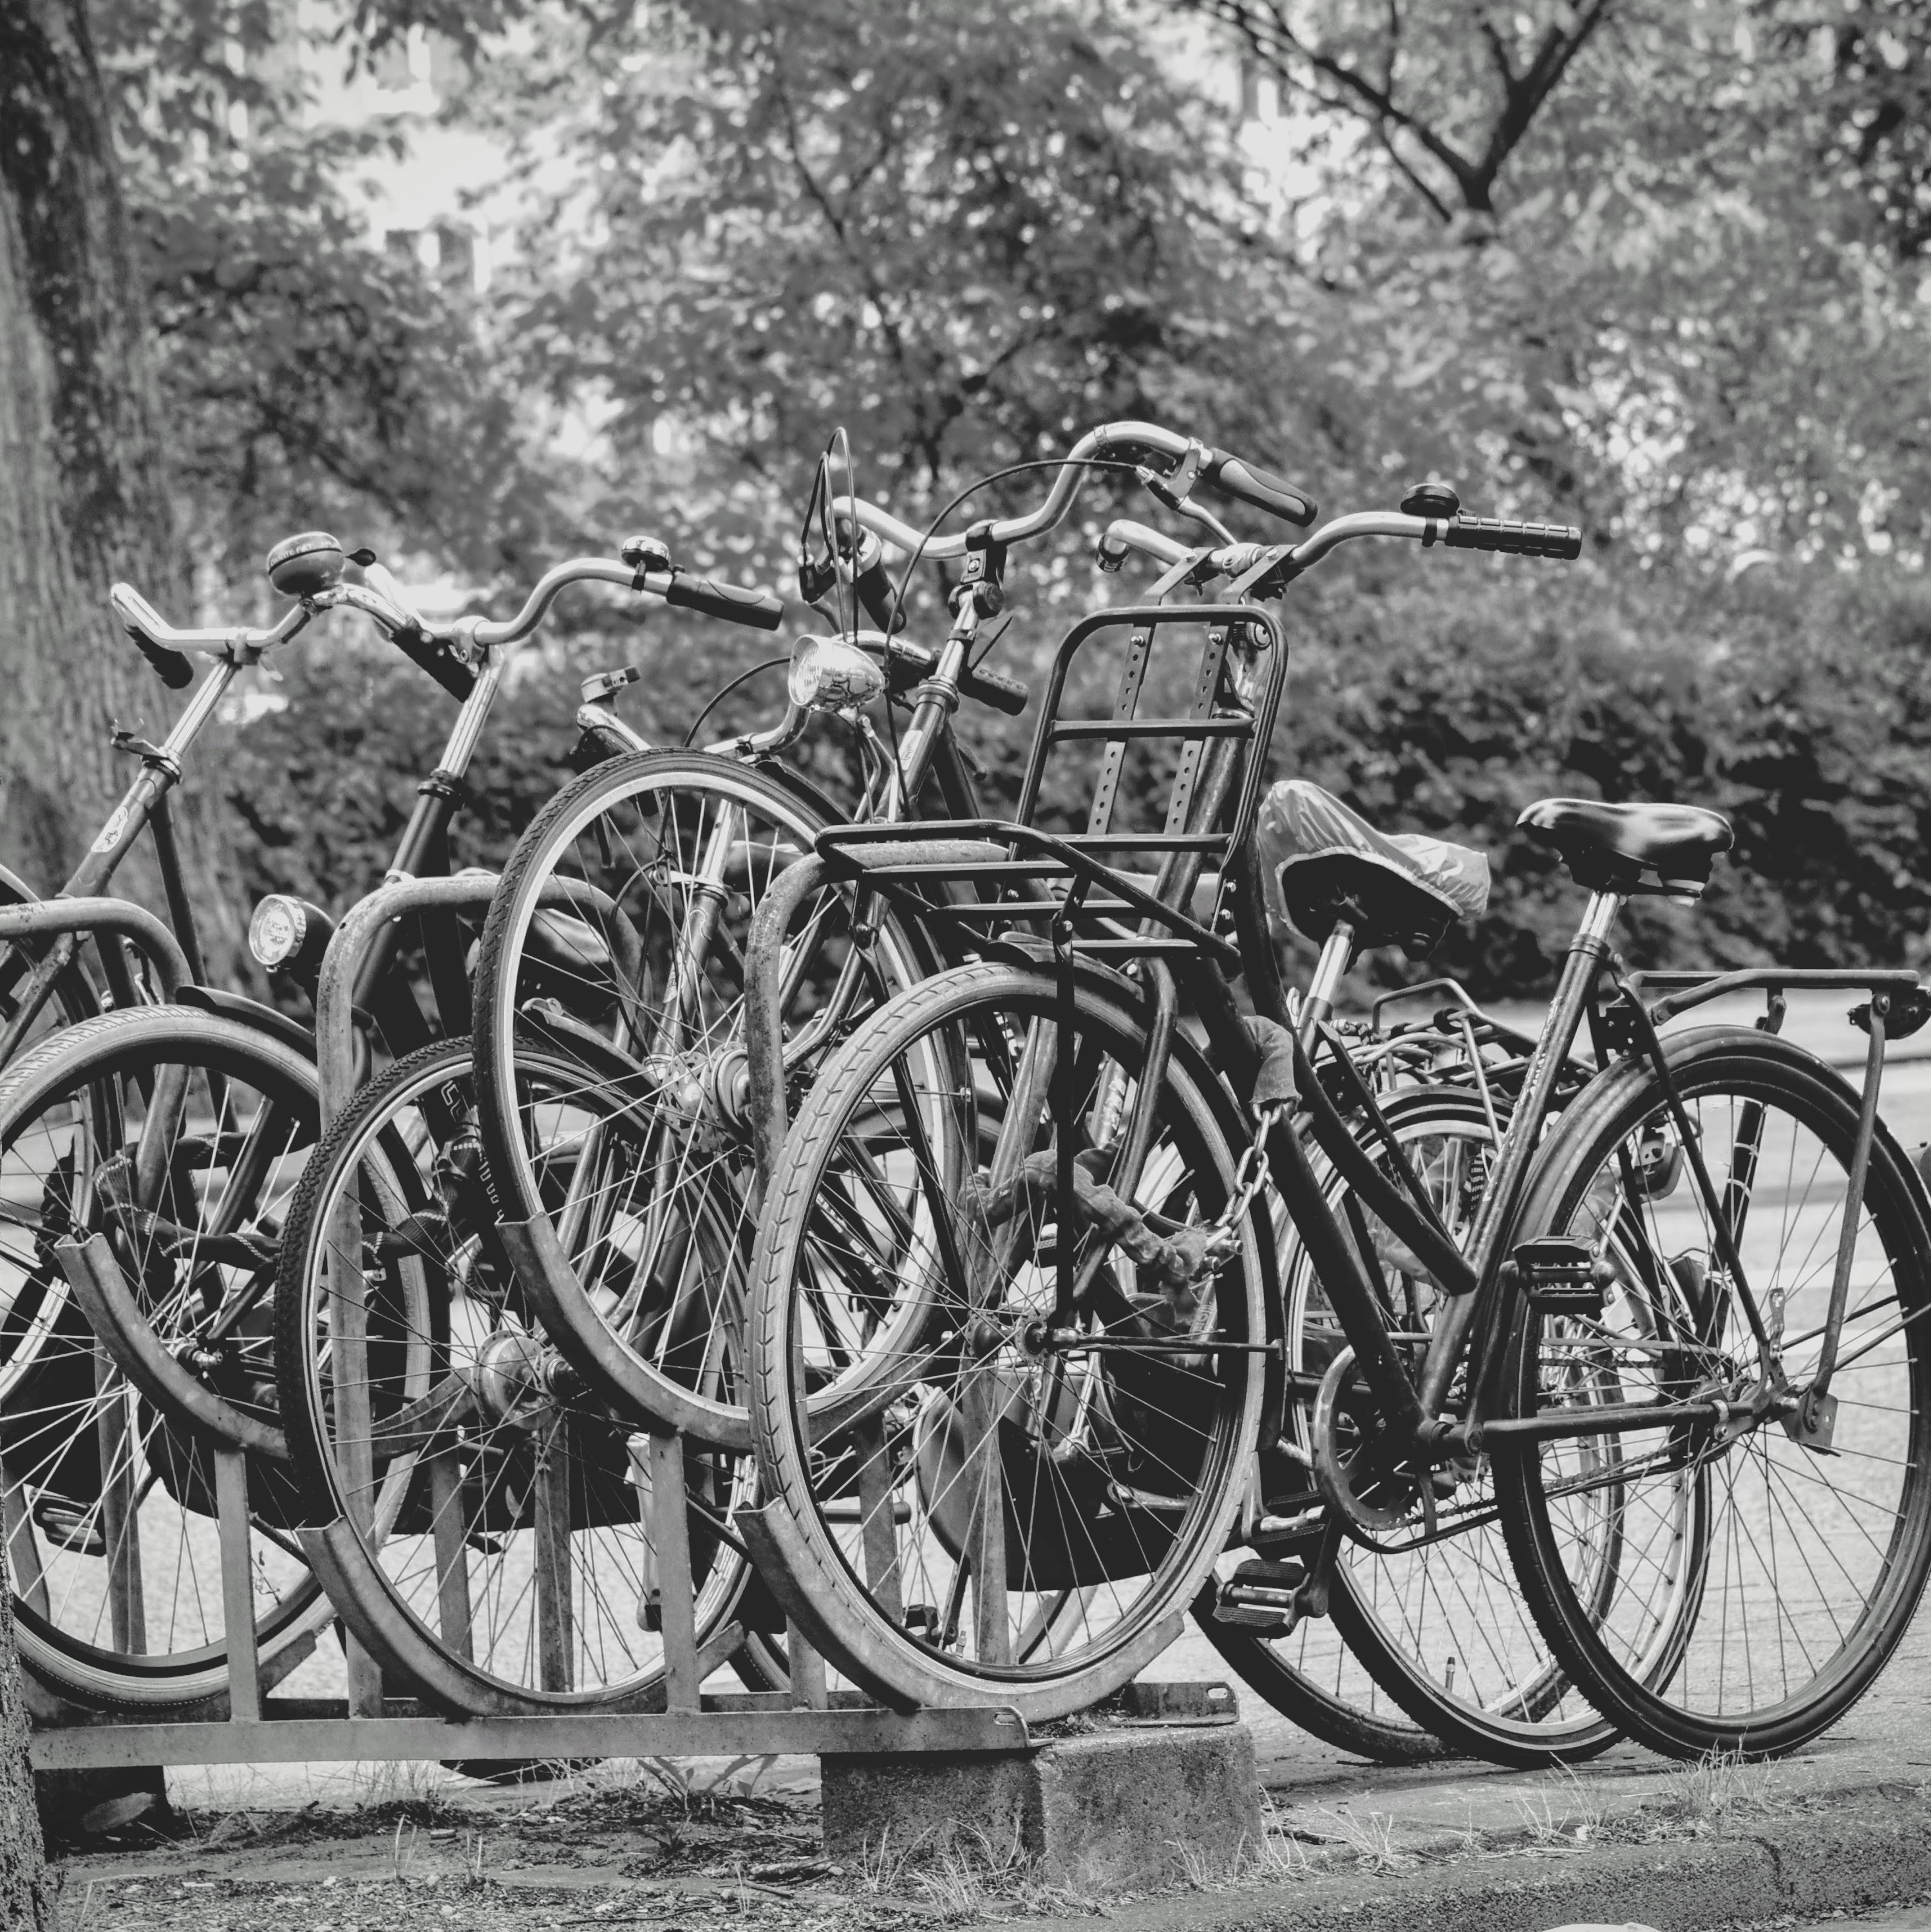
black and white, wheel, bicycle, bike, vehicle, monochrome, cycle, amsterdam, netherlands, bicycles, land vehicle, monochrome photography